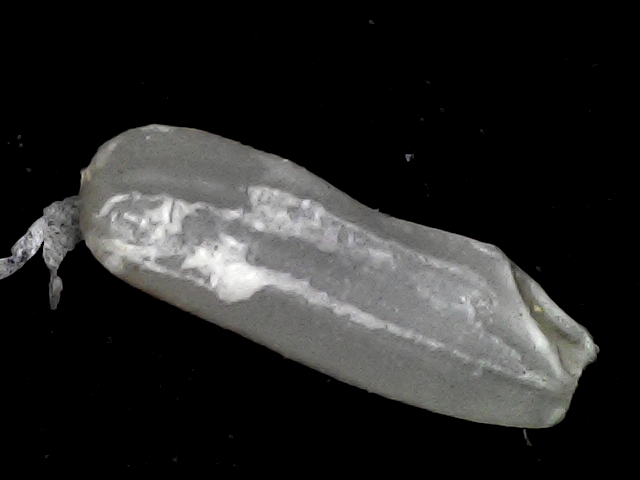
Rice variety: BD87